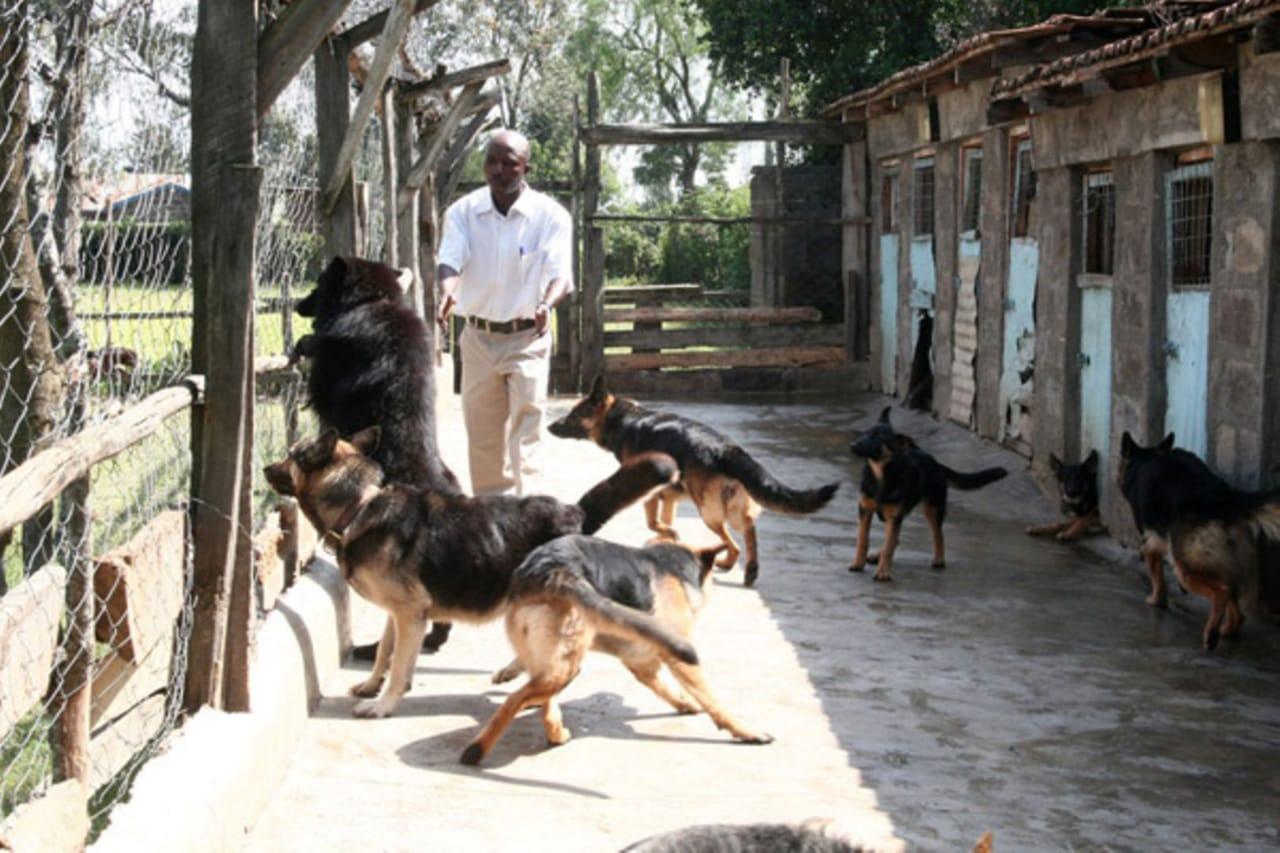
Ufugaji wa mbwa wa aina mbalimbali wenye rangi nyeusi pamoja na kahawia wakiwa ndani ya uzio uliotengenezwa kwa kutumia nguzo nene pamoja na wavu.